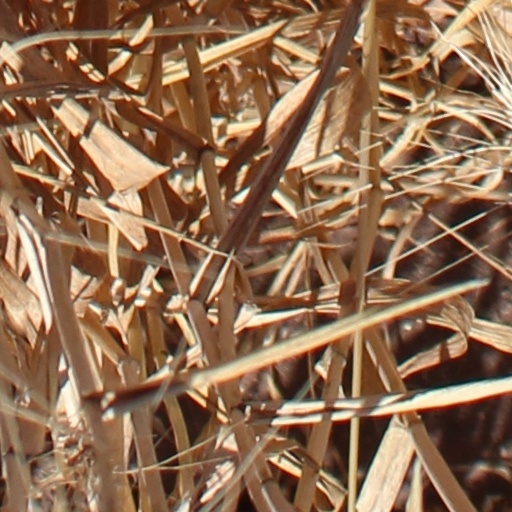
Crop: wheat